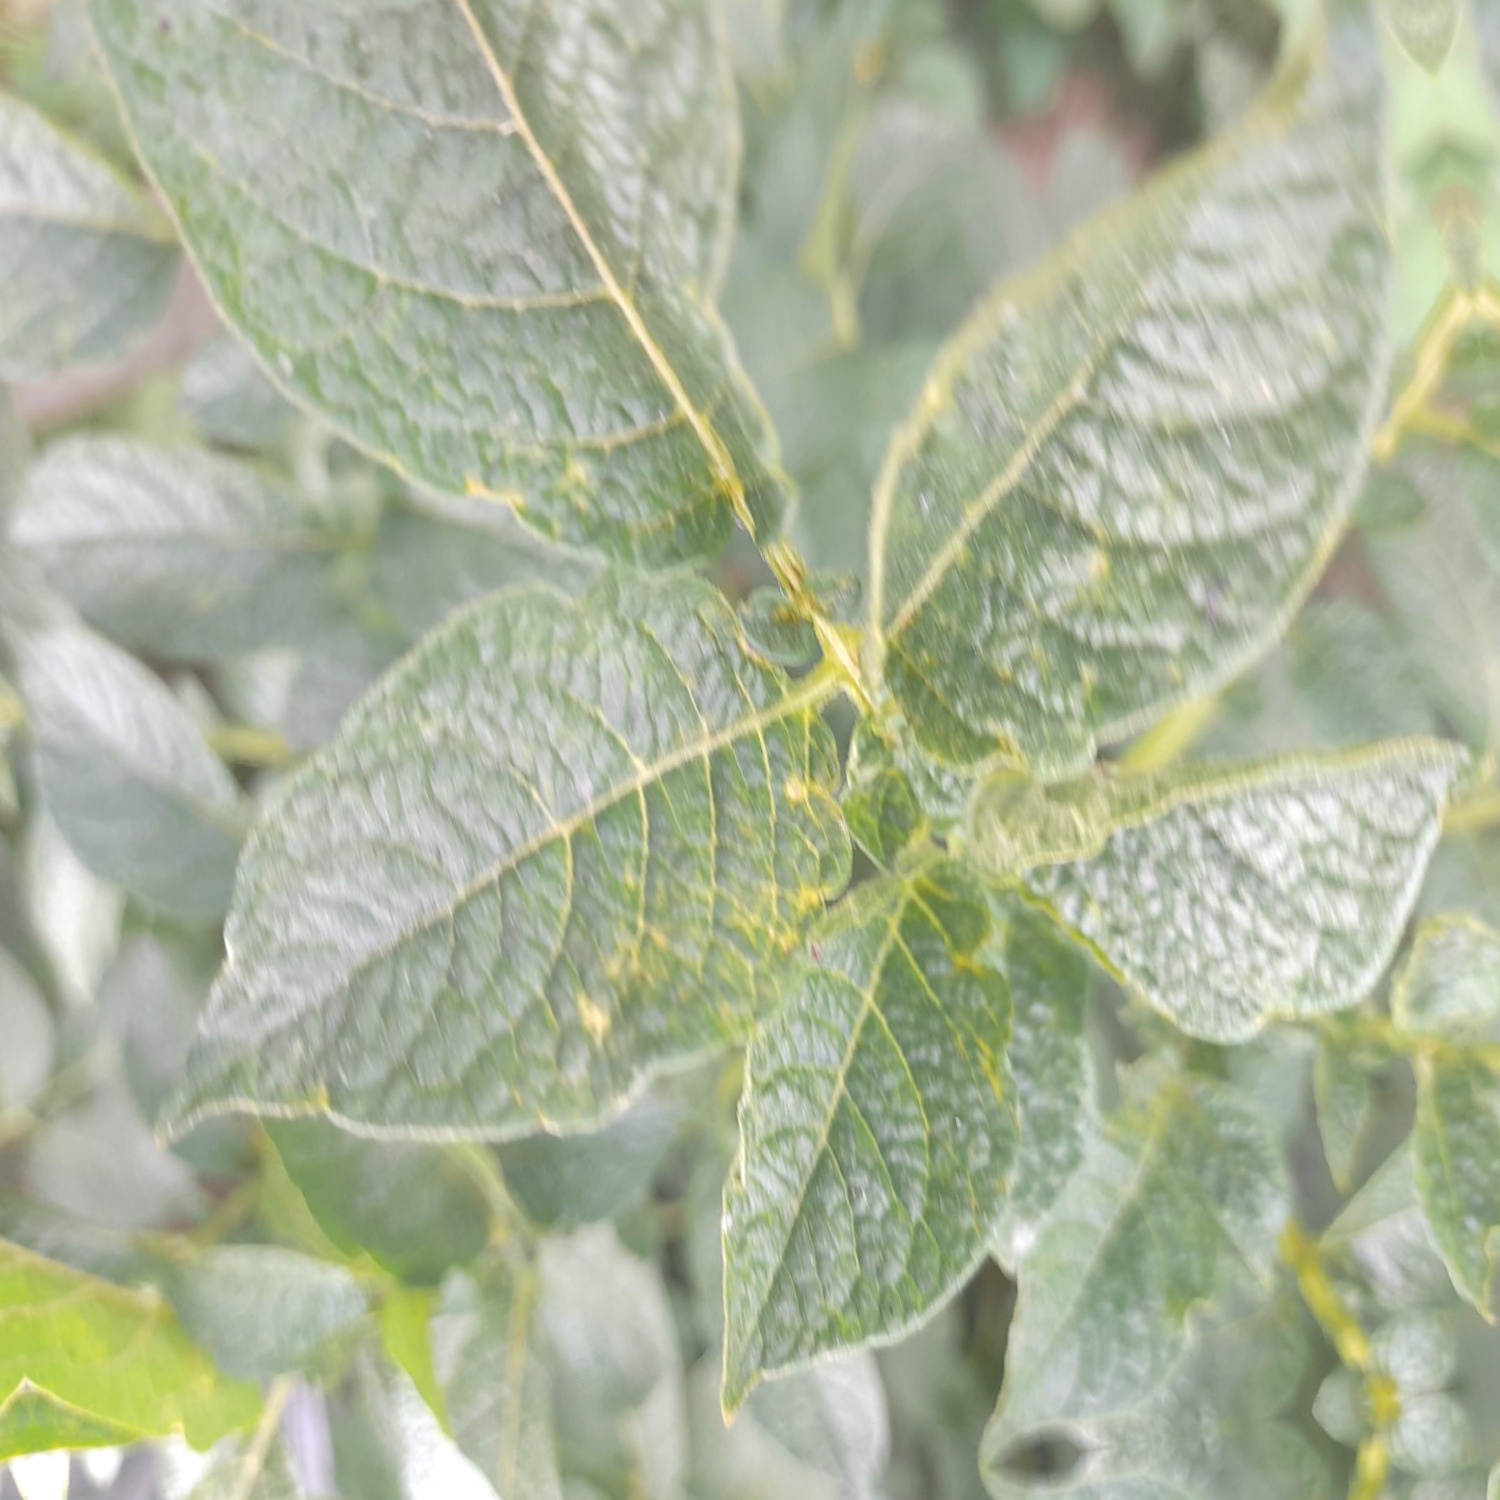
Etiqueta: Virus